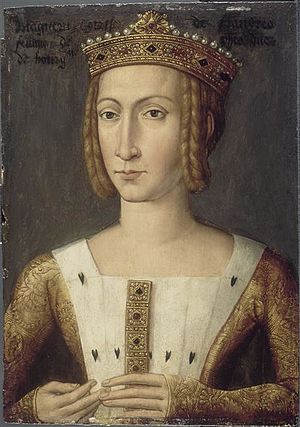
Margarete 3. af Flandern
Margarete af Dampierre, grevinde af Flandern
Margarete af Dampierre var grevinde af Flandern, grevinde af Artois og pfalzgrevinde af Burgund og to gange hertuggemalinde af Burgund. Via sin moder, Margarete af Brabant, datter af Jan III af Brabant, var hun også arving af grevskaberne Brabant og Limburg.